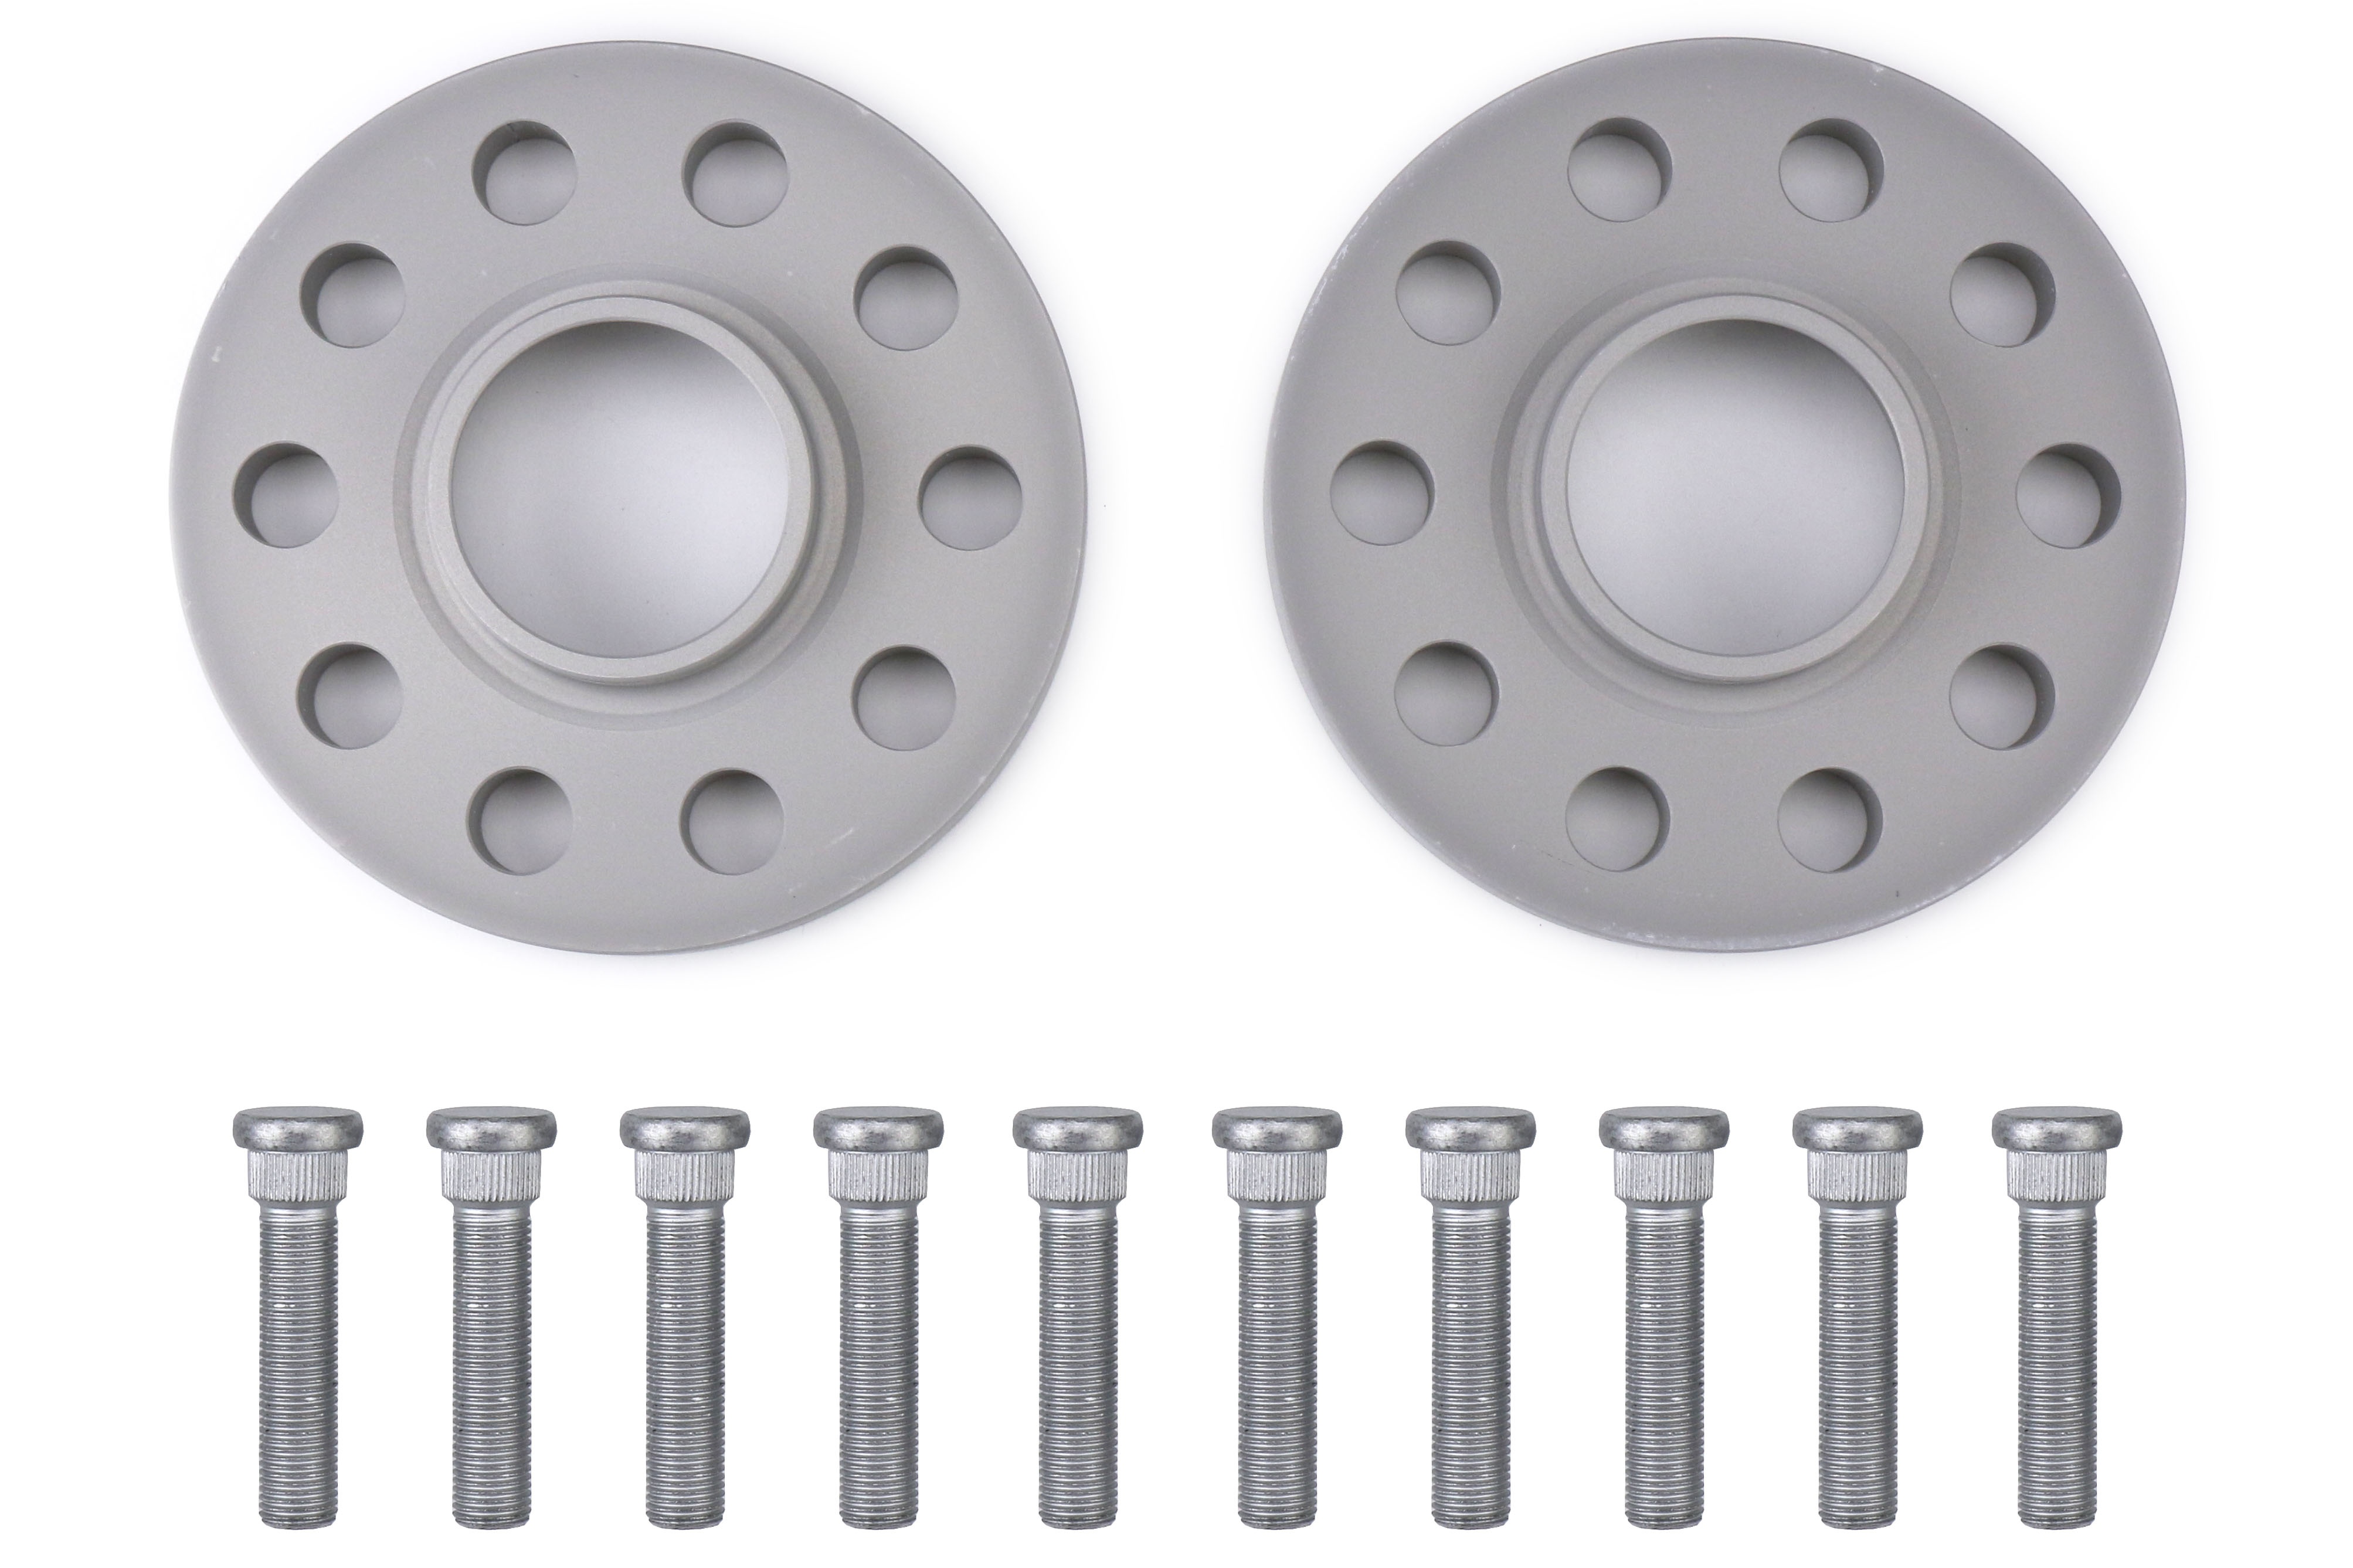
H&R Springs Trakplus Wheel Spacer 5x100 15mm Pair - Subaru Models (inc. 2002-2014 WRX)
Brand: H&R Springs
HR Springs Trakplus Wheel Spacer Pair 15mm 5x100 Subaru Models inc. 2002+ WRX Rallysport Direct proudly offers a large catalog of performance suspension products and accessories brought to you by H&R Springs. These are the H&R Springs Trakplus Wheel Spacers. Wheel spacers are a great way to not only improve the stance of your vehicle by making the wheel more flush with the fender, but they are also a great way to gain more caliper clearance for those with newly acquired aftermarket wheels. DETAILS: Constructed using proprietary alloys that have a higher tensile strength than 6061 billet aluminum Hubcentric design Feature a full-contact hub for even load force distribution and lateral support 5mm in size 15 x 100 bolt pattern M12x1.25 Wheel studs included Sold as a pair
Category: Vehicles & Parts > Vehicle Parts & Accessories > Motor Vehicle Parts > Motor Vehicle Wheel Systems